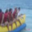
Label: ship